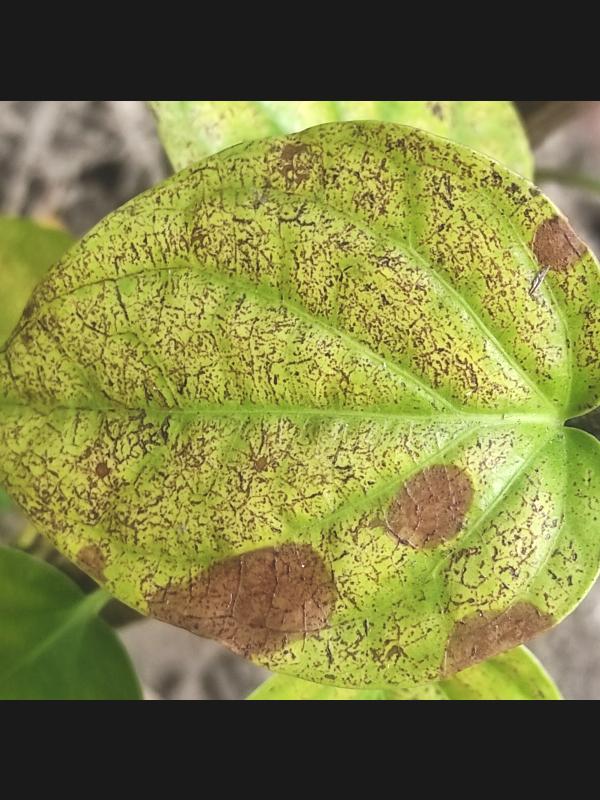
Label: Fungal_Brown_Spot_Disease